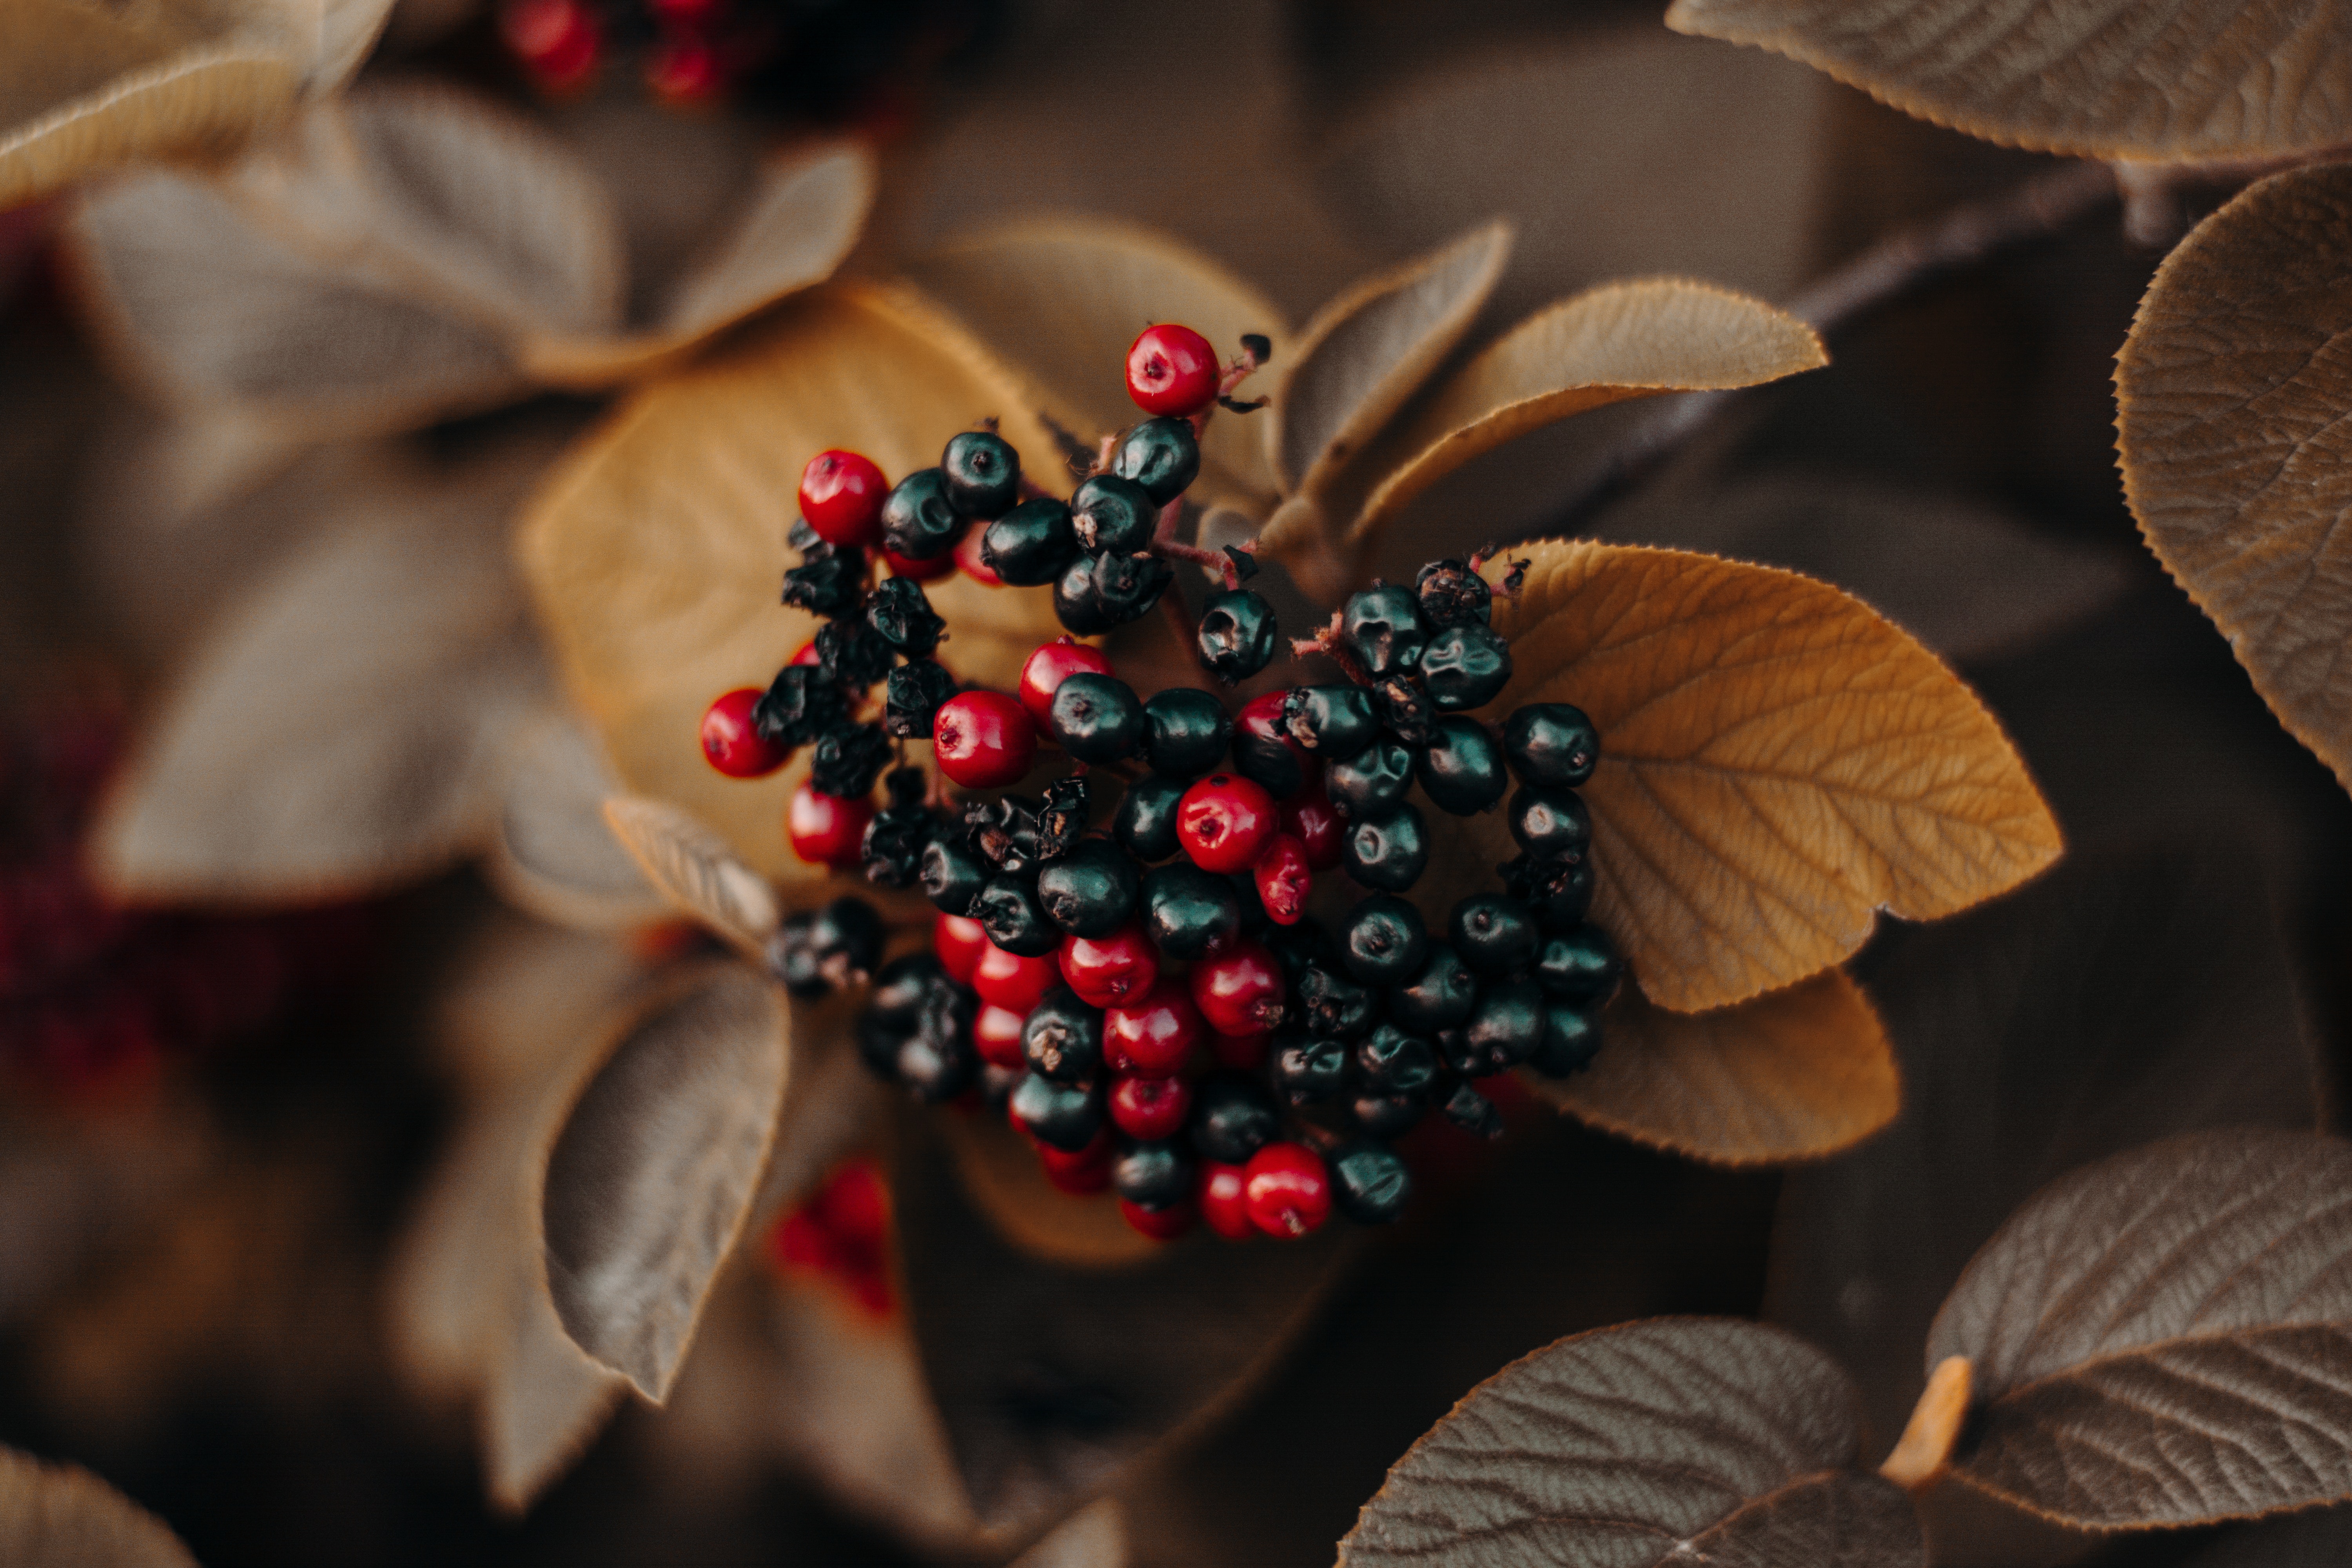
flora, berry, plant, leaf, close up, macro photography, spring, fruit, still life photography, autumn, blackberry